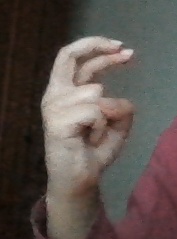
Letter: zay